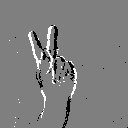
ASL letter: k